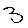
Label: 3